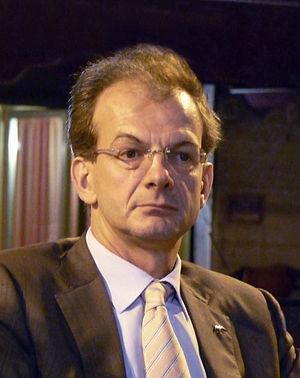
Massimo Donadi est une personnalité politique italienne. Après avoir été un des principaux dirigeants de l'Italie des valeurs, dont il a présidé le groupe parlementaire à la Chambre des députés, il la quitte en novembre 2012 pour fonder ensemble le Centre démocrate avec Bruno Tabacci le 28 décembre 2012, en vue des élections générales de février 2013 où il est élu député.